Sant'Antonino

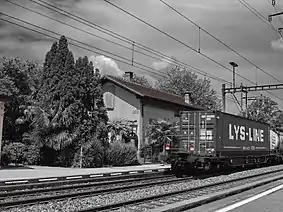
Train passing at Railway Station of S.Antonino

Sant'Antonino is a municipality in the district of Bellinzona in the canton of Ticino in Switzerland.